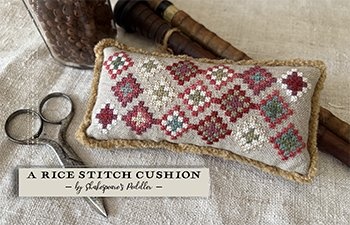
A Rice Stitch Cushion
Model stitched on 32 count Ntural Belfast Linen WDW: Aztec Red, Blue Fescue, Blue Spruce, Cayenne, Kudzu, Parchment Whitewash, Williamsburg Red Stitch Count: 84 x 36
Brand: Shakespeare's Peddler
Category: Arts & Entertainment > Hobbies & Creative Arts > Arts & Crafts > Art & Crafting Tools > Frames, Hoops & Stretchers > Cross-Stitch Frames